Denise Bauer

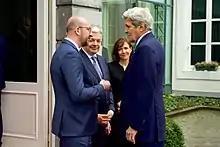
Bauer with Belgian Prime Minister Charles Michel, Foreign Minister Didier Reynders and U.S. Secretary of State John Kerry in Brussels, Belgium on March 25, 2016

On June 21, 2013, Bauer was nominated to be the next US ambassador to Belgium by President Barack Obama. Hearings on her nomination were held before the Senate Foreign Relations Committee on July 25, 2013. The committee reported her favorably on July 30, 2013. On August 2, 2013, the Senate confirmed her by voice vote. Bauer served from 2013 to 2017.